Greene County, New York

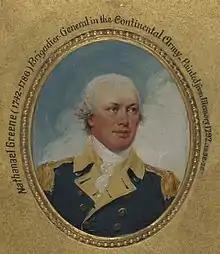
Nathanael Greene, commander in the Southern Campaign of the Revolutionary War and namesake of Greene County.

On March 25, 1800, Greene County was created by the partitioning of Albany (360 Square Miles) and Ulster (270 Square Miles) counties, producing a county of .